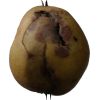
Label: Pear 3